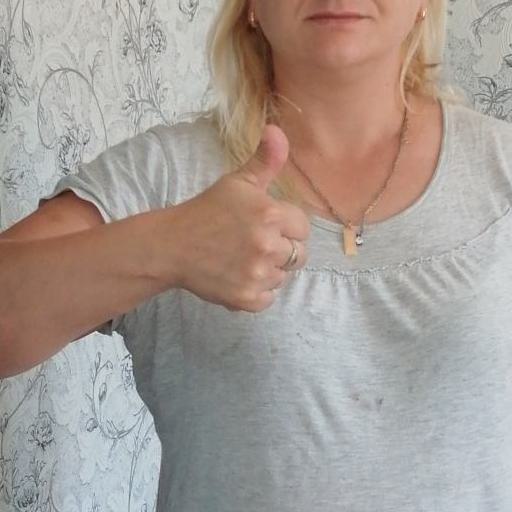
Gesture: like